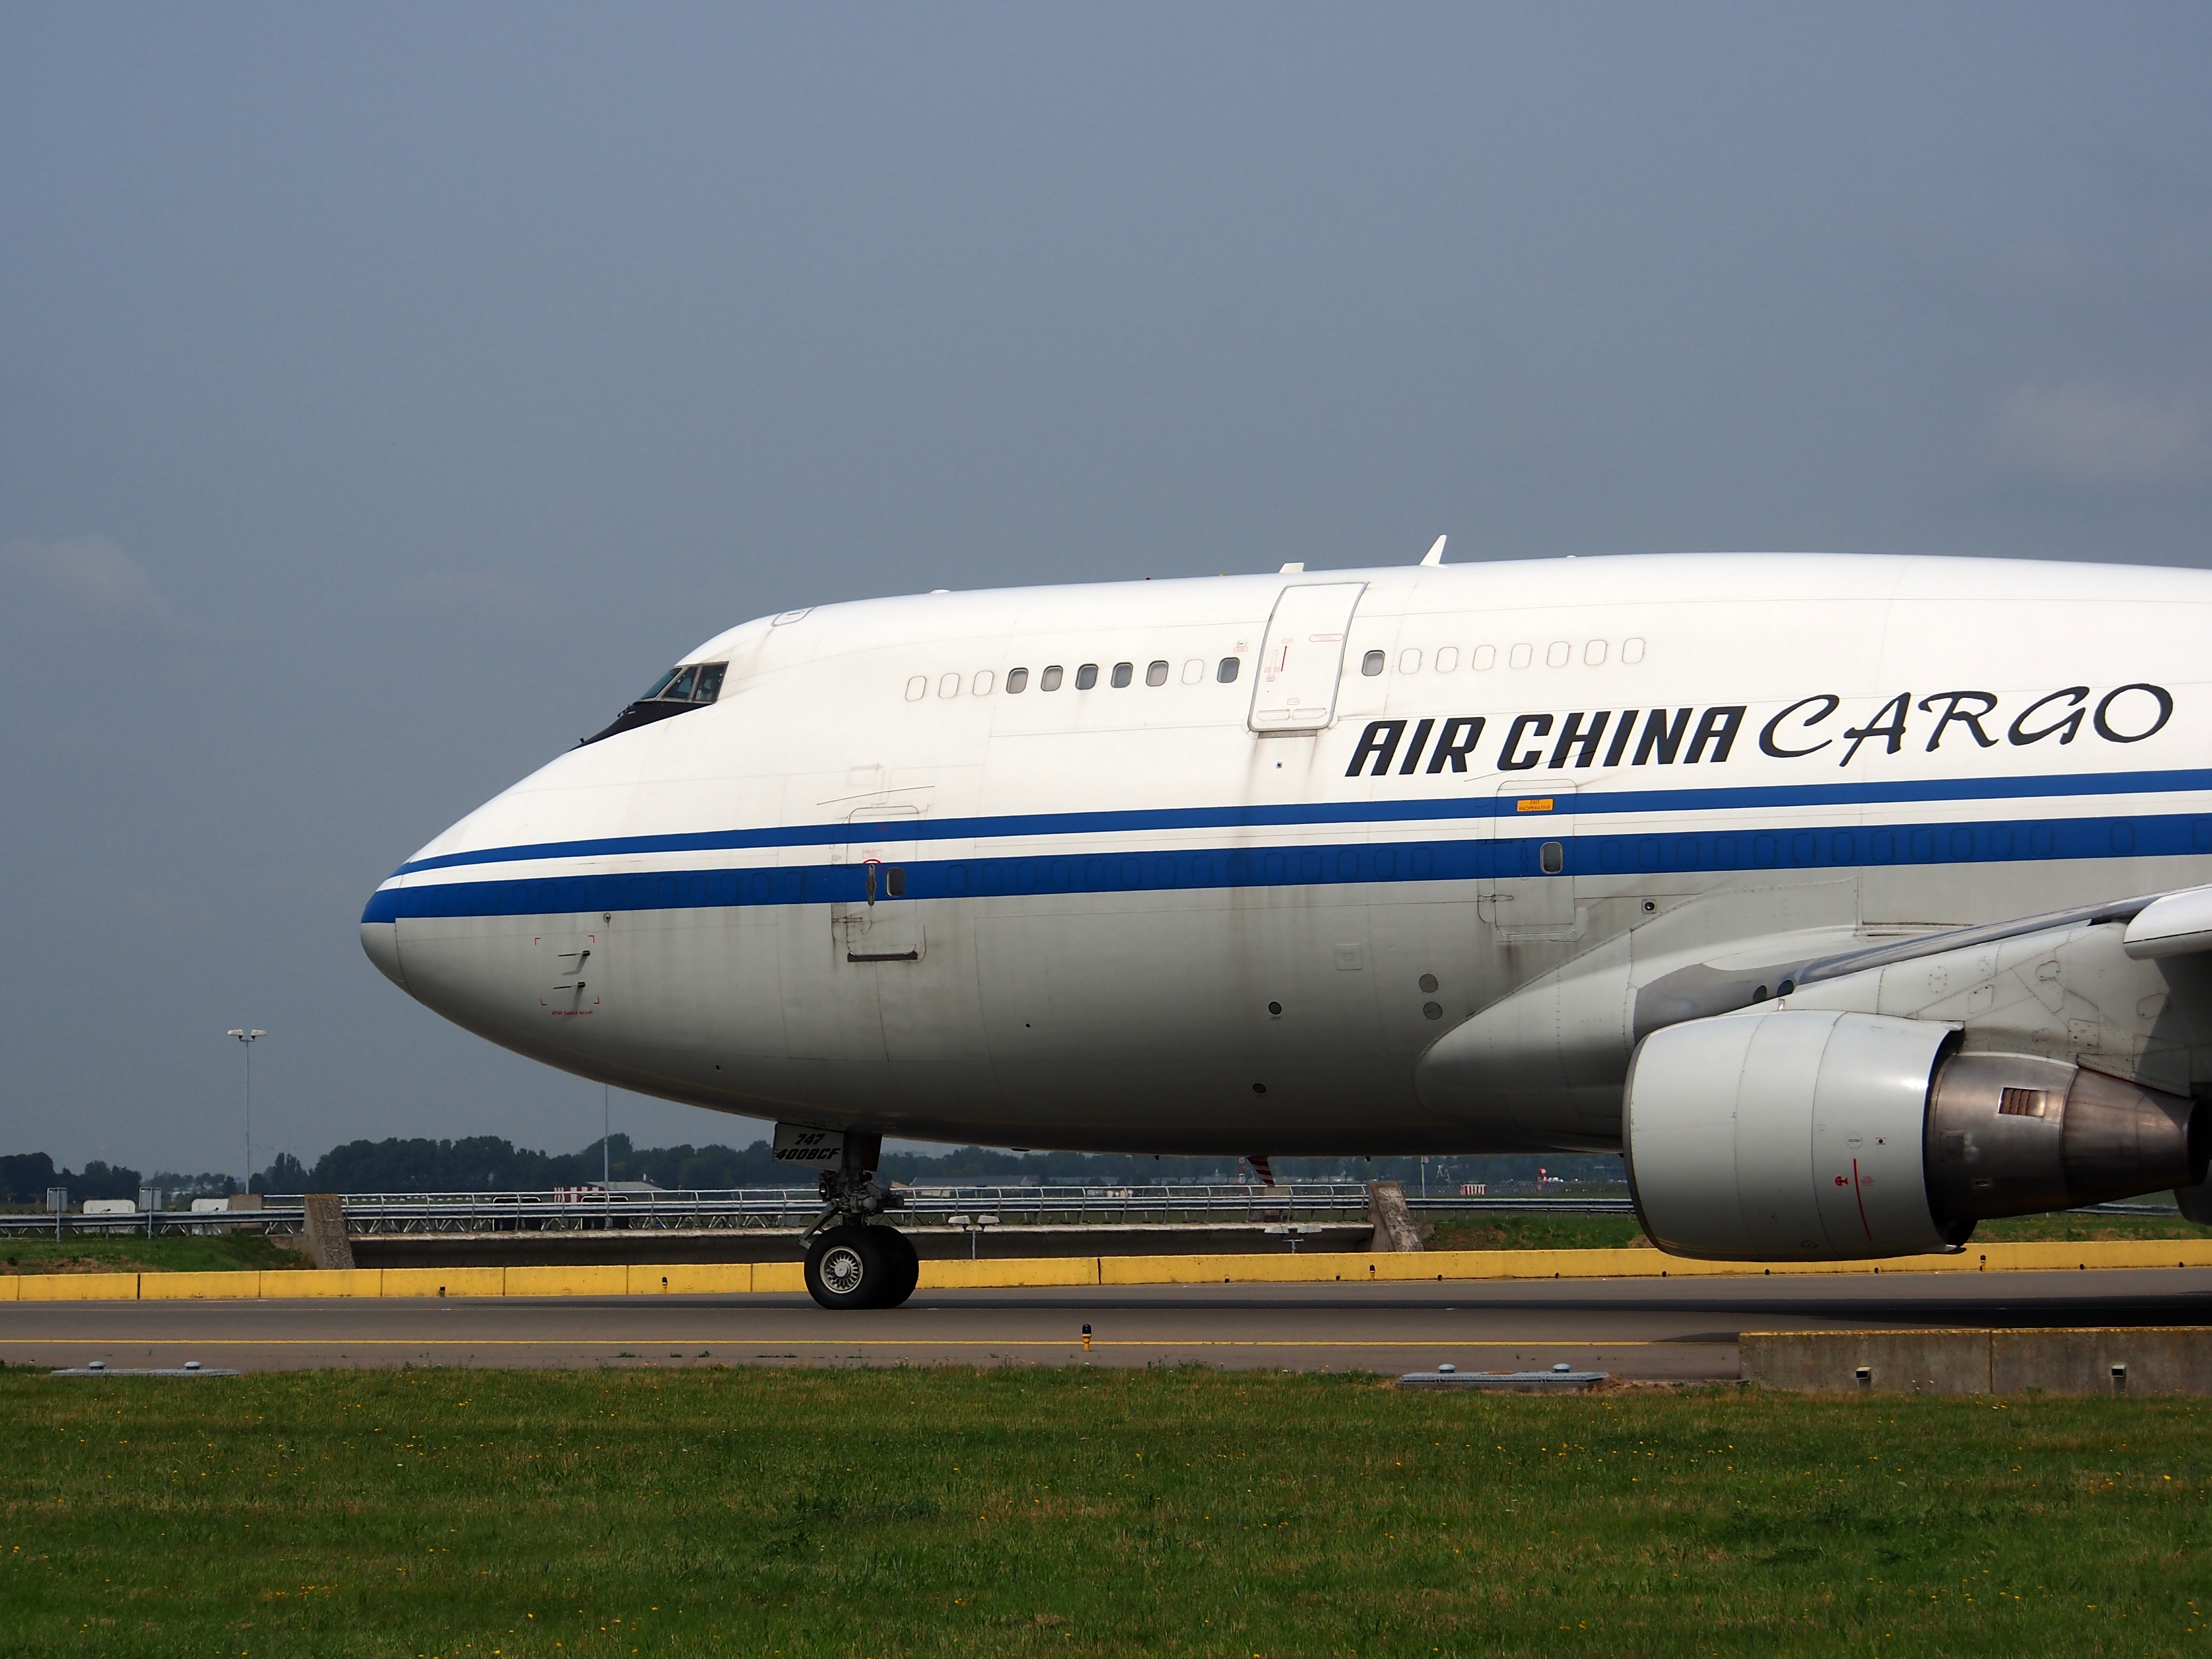
wing, airport, airplane, aircraft, jet, transportation, vehicle, airline, aviation, flight, airliner, bow, boeing, takeoff, jet aircraft, boeing 787 dreamliner, boeing 777, boeing 747, jumbo jet, boeing 767, air travel, atmosphere of earth, wide body aircraft, narrow body aircraft, boeing 747 8, air china cargo